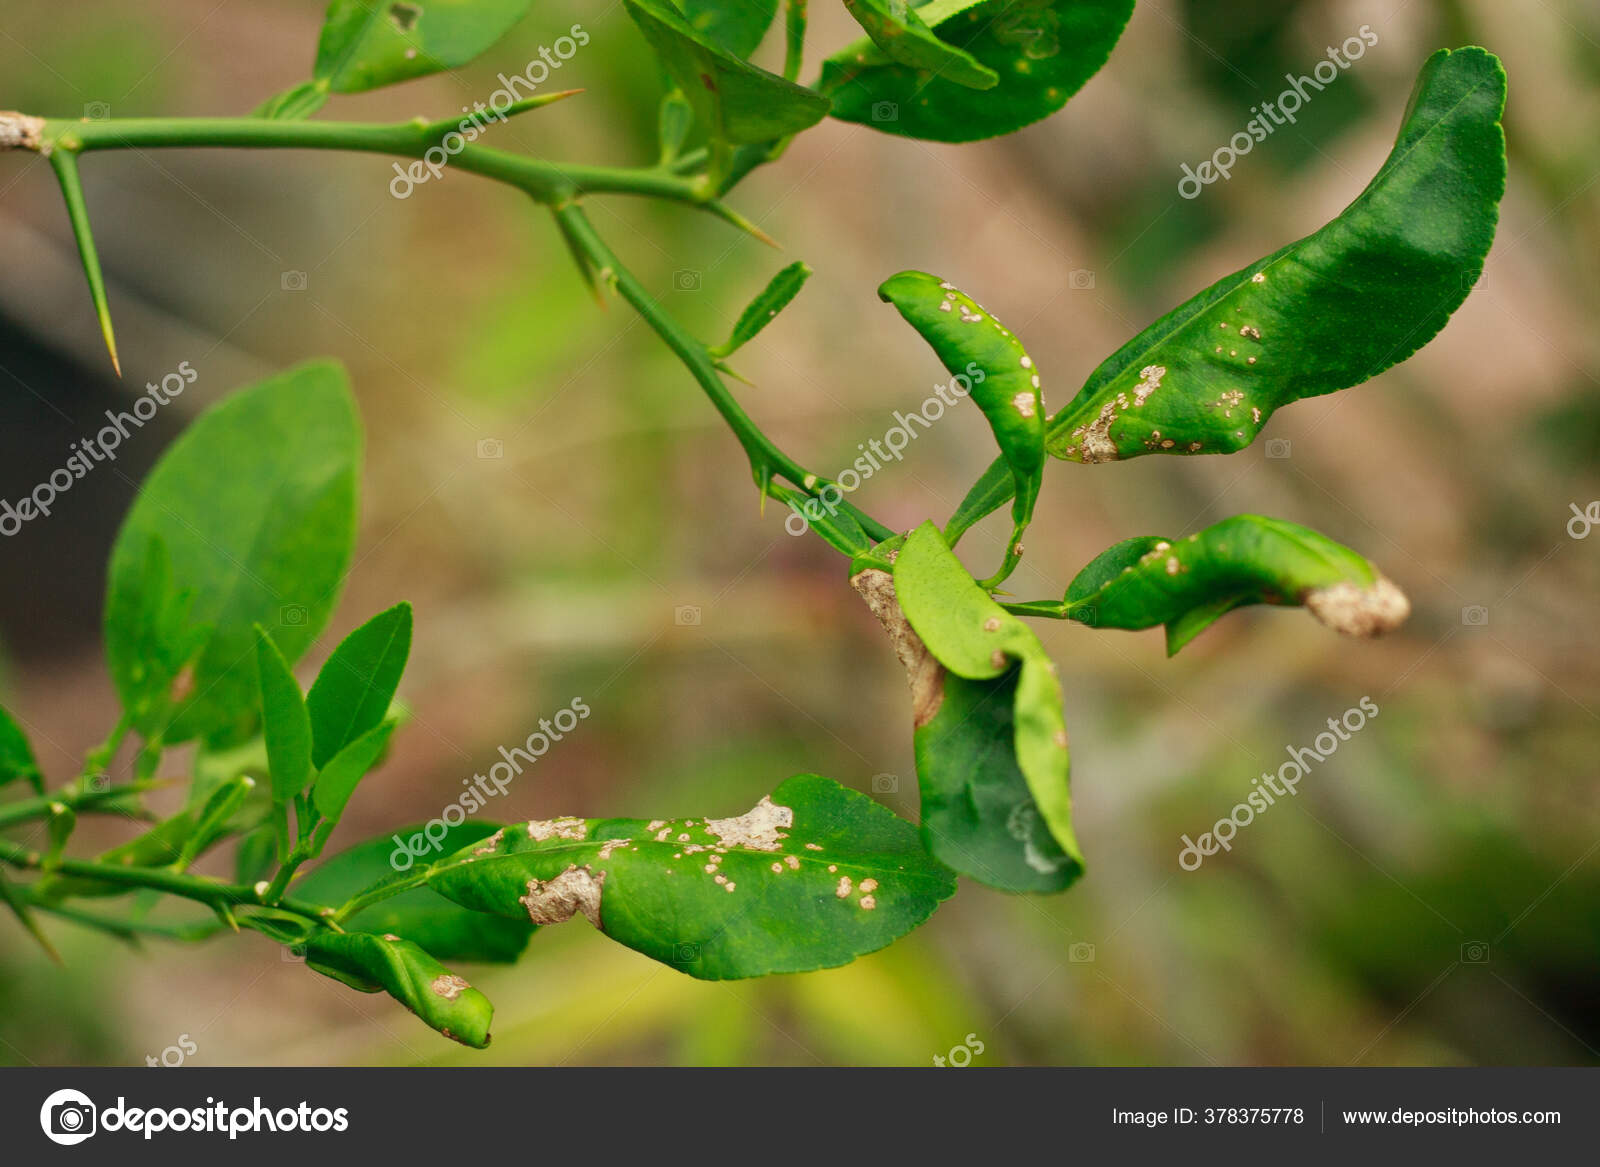
Plant: Citrus
Disease: citrus canker